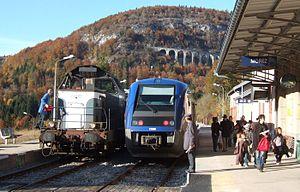
Gare de Morez
Les BB 66000 constituent une importante série de locomotives diesel de la SNCF.
La gare de Morez est une gare ferroviaire française de la ligne d'Andelot-en-Montagne à La Cluse, située sur le territoire de la commune de Morez, dans le département du Jura, en région Bourgogne-Franche-Comté.